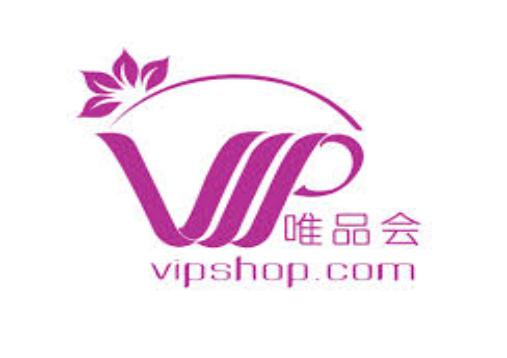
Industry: Necessities